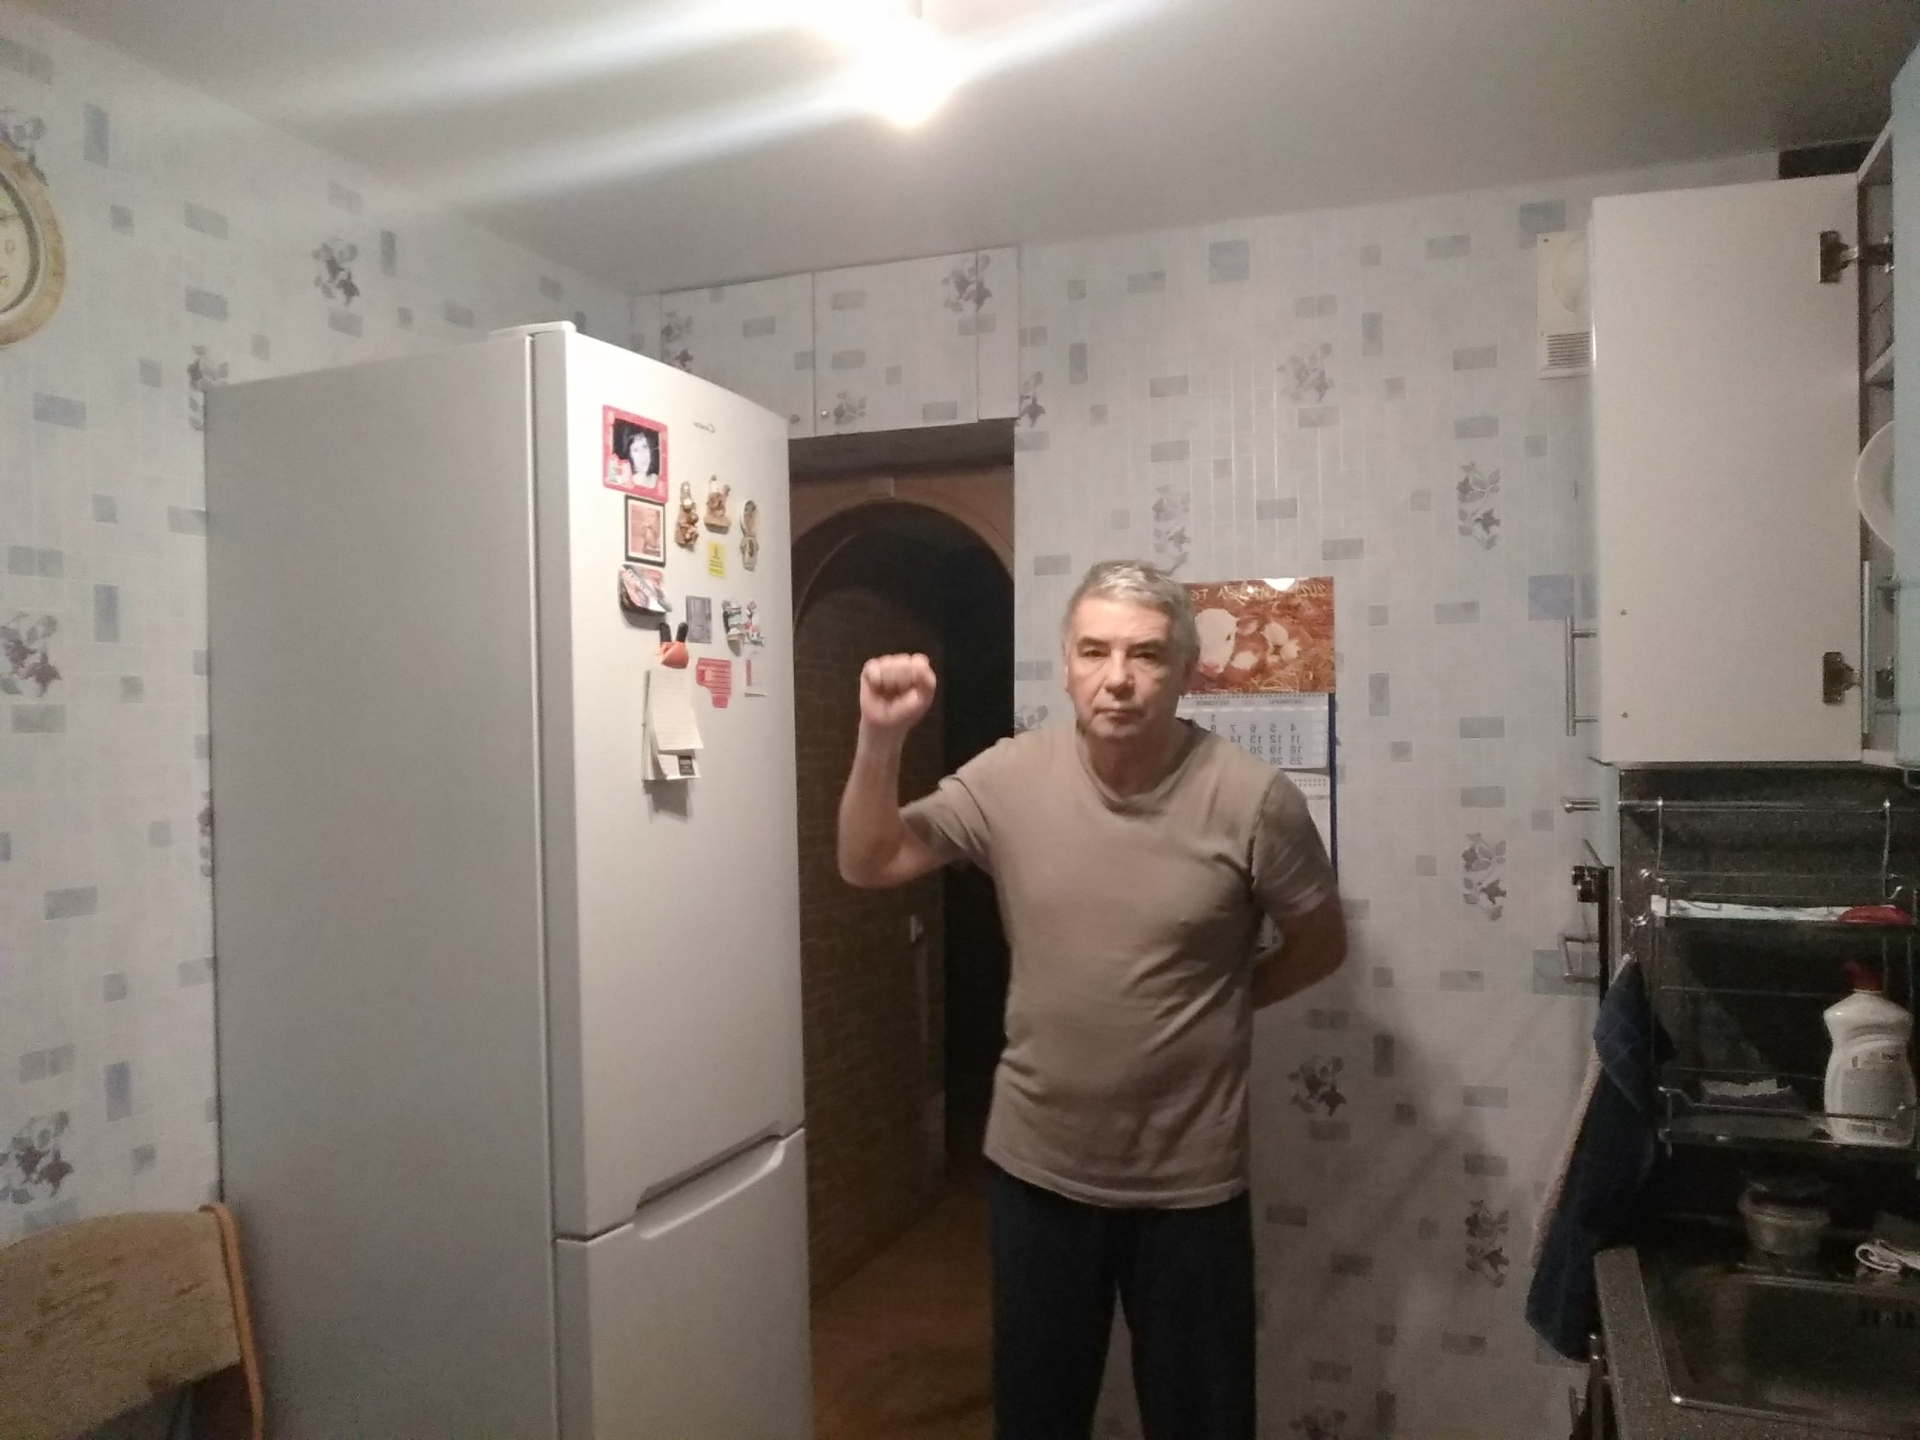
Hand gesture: fist